Jairzinho

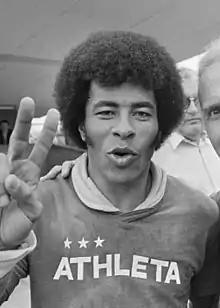
Jairzinho during FIFA World Cup in 1974

Jairzinho started his football career in 1958 aged 13 assigned to the Botafogo youth teams and working as a ball boy for the first team. He made his professional debut with the club as a striker at the age of fifteen in 1960. His idol Garrincha, whom he would eventually replace for both club and country, also played at Botafogo, albeit in Jairzinho's preferred position on the right wing. This resulted in Jairzinho spending most of his early games playing on the left wing or as a centre forward. However, he would fill in as a right winger, by far his strongest position, when Garrincha was injured.